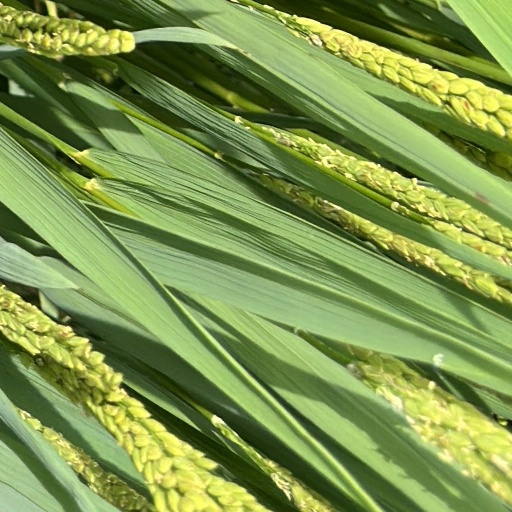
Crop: rice